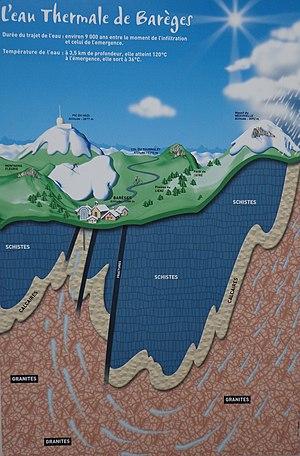
Principe de captage des eaux de Barèges
La station thermale de Barèges est un centre hydrothermal situé à Barèges, en Pays Toy dans le département des Hautes-Pyrénées.